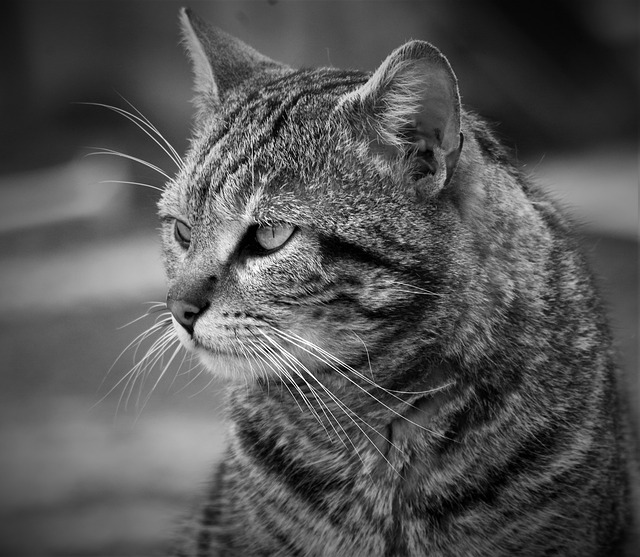
Label: cat